Bikini variants

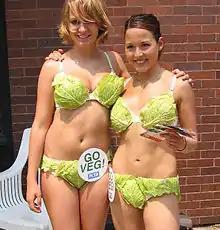
"Vegetable Bikini" as part of PETA campaign in the Short North, Columbus, Ohio in 2005

The skirtini, a portmanteau of skirt and bikini, which features a bikini top and a small, skirted bottom, is an innovation for bikini-style clothes with more coverage. In 2007, skirtinis by Juicy Couture were dubbed as one of the top new trends. In 2011, "The Daily Telegraph" identified the skirted bikini as one of the top 10 swimwear design of the season.